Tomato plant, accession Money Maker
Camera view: horizontal (90 deg, fisheye); turntable rotation: 180 degrees
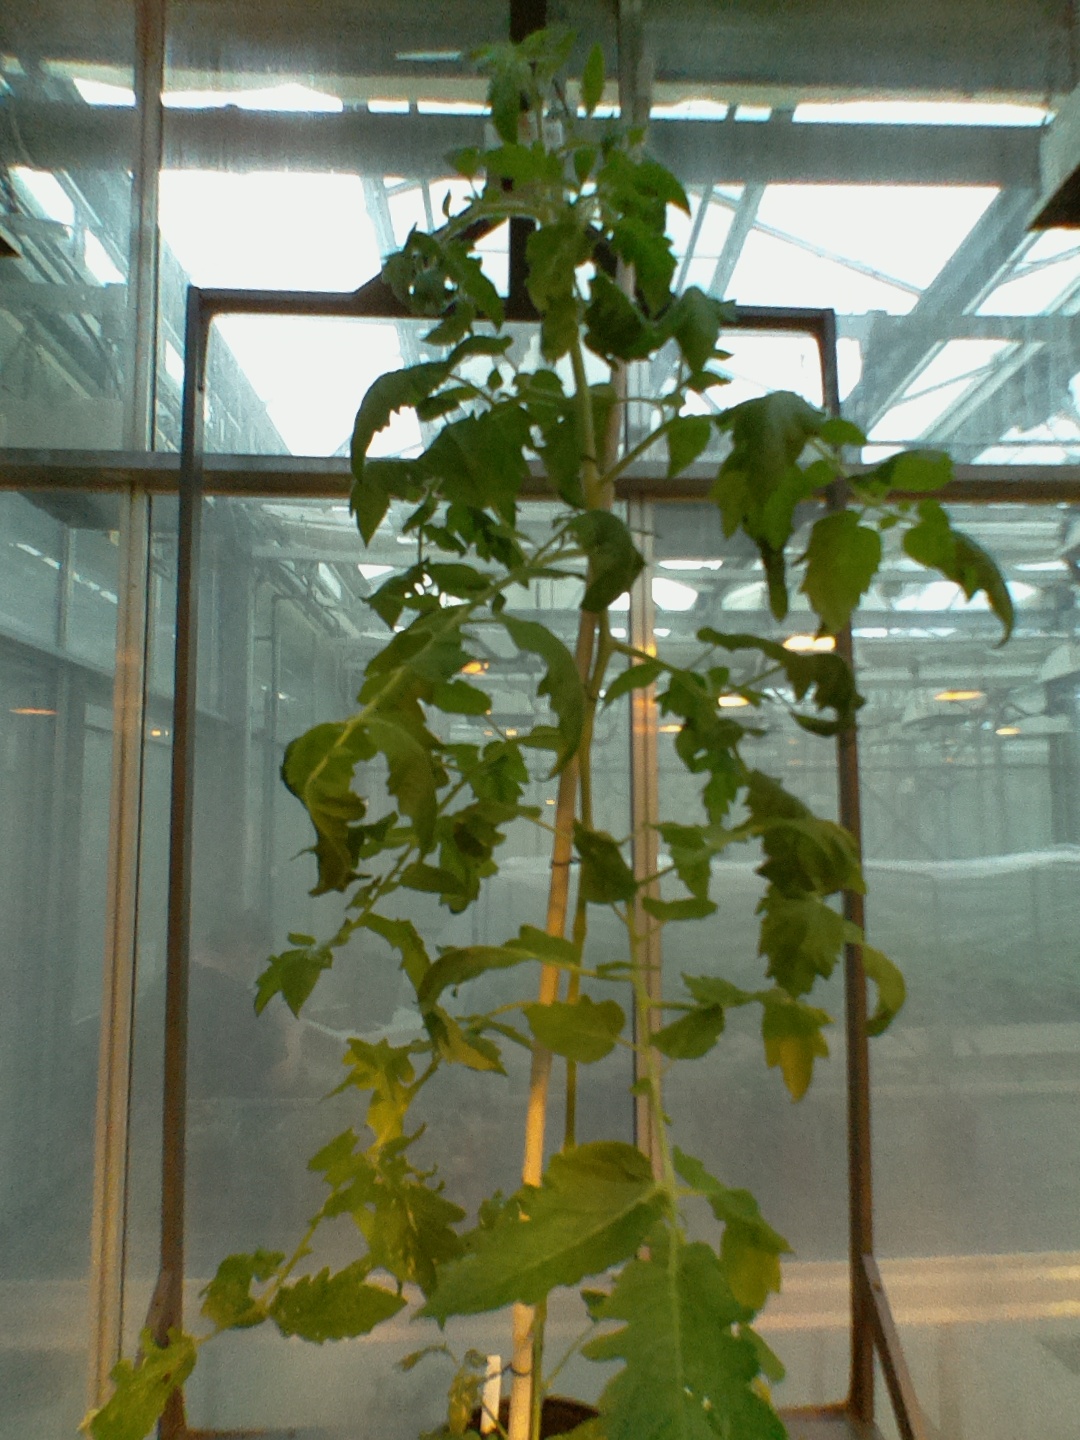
BBCH growth stage 62: 20%-30% of flowers open